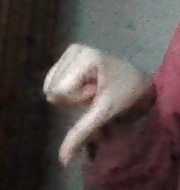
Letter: waw